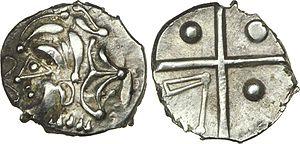
Les Cadurques, en latin Cadurci, sont un peuple gaulois qui habitait un territoire du sud du Massif Central centré sur la vallée du Lot, avec au nord le Causse de Gramat et au sud celui de Limogne. Sa capitale était Divona Cadurcorum, aujourd'hui Cahors, dont le nom fait supposer qu'elle était aussi le lieu de leur principal sanctuaire religieux. Les Cadurques étaient clients des Arvernes. Après la défaite d'Alésia, leur chef Lucterios fut un des derniers résistants gaulois à César et à ses légions. Sous la domination romaine, le nom de leur cité, Cadurcinus pagus, se retrouve dans la région du Quercy, en occitan Carcin.